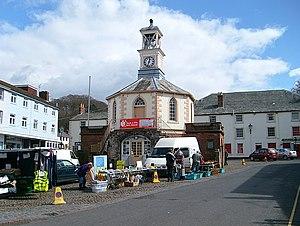
Brampton est une ville du Royaume-Uni dans le Cumbria, située à 16 km au nord-est de Carlisle.